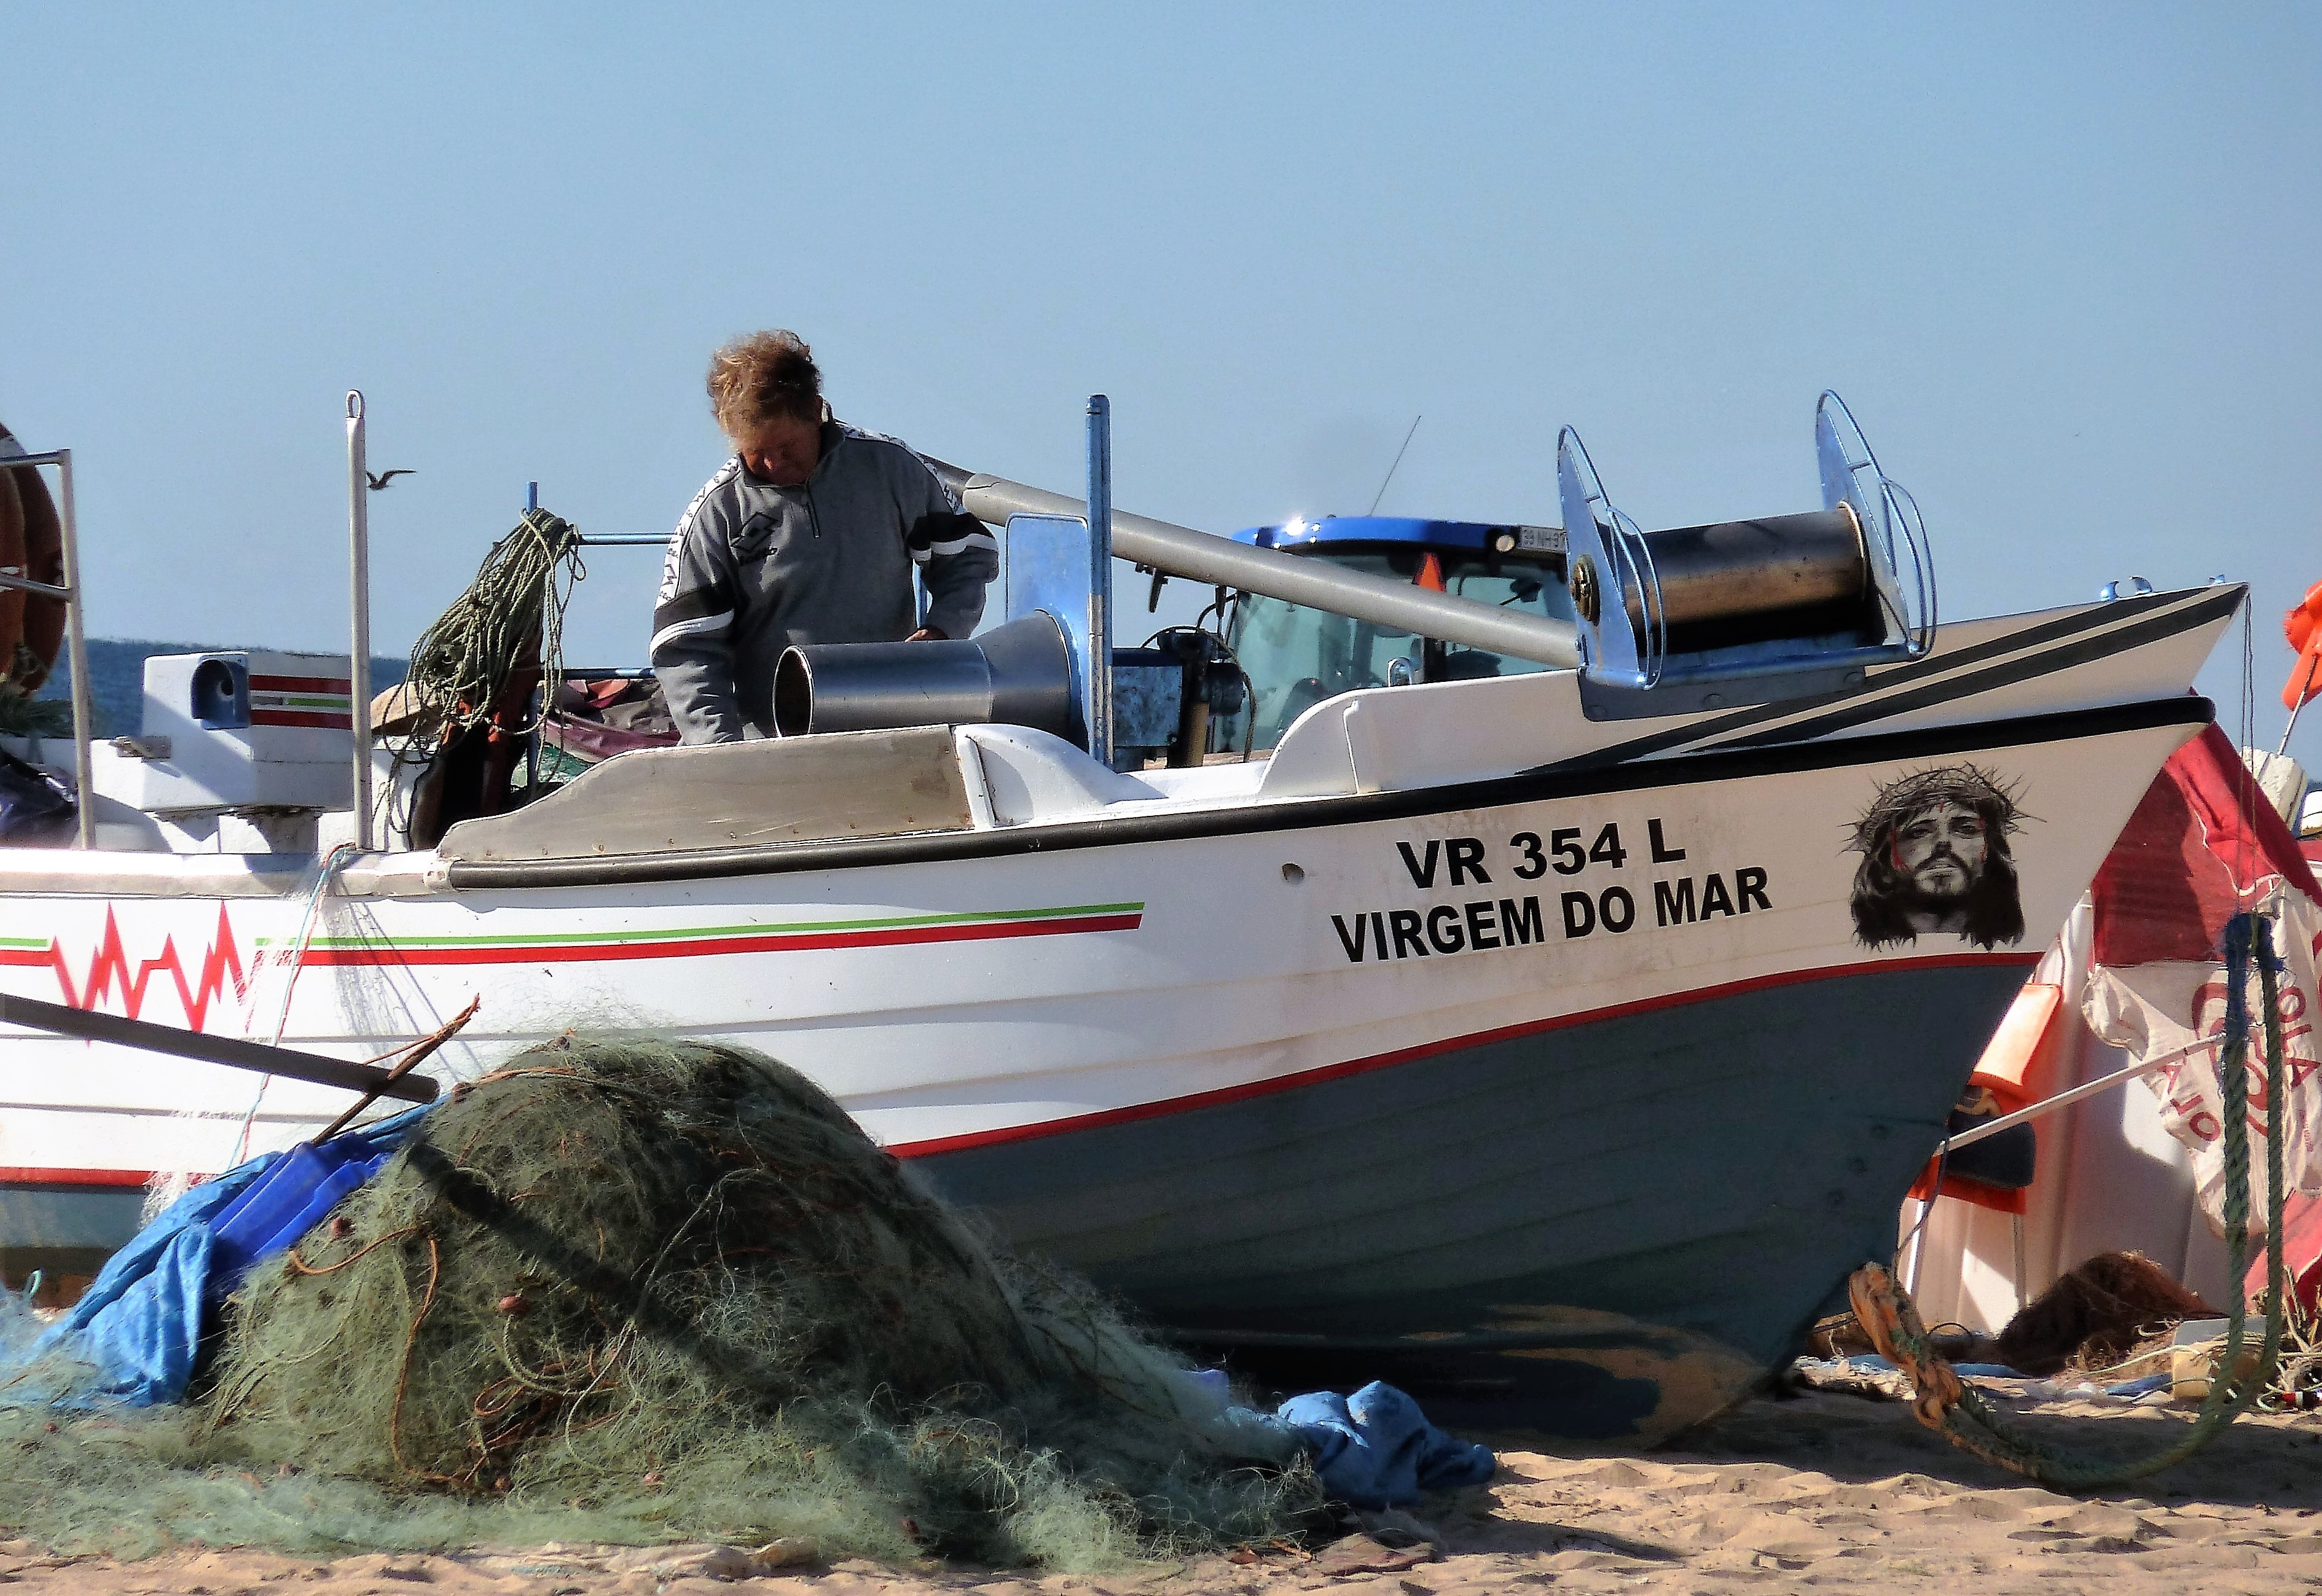
work, beach, sea, boat, transport, vehicle, motorboat, fishing boat, boating, watercraft, sloop, fishing vessel, wooden boat, visser, fisheries, skiff